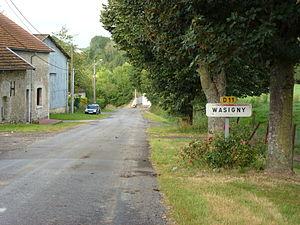
Wasigny est une commune rurale française, située dans l'arrondissement de Rethel dans le département des Ardennes en région Grand Est. Les habitants sont les Neuvilloises et les Neuvillois.